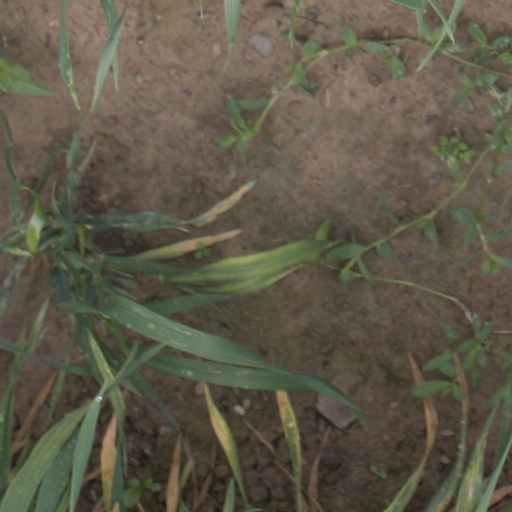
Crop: wheat